Brigadér Halling House

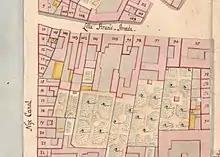
No. 100 seen in a detail from Christian Gedde's map of St. Ann's East Quarter, 1757

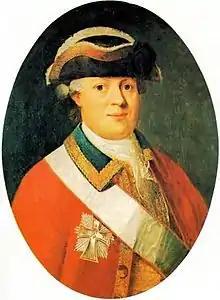
William Halling in 1776

The property was part of a much larger property in the late 17th century. It was listed as No. 28 in St. Ann's East Quarter by 1689 and owned by Admiral Marcus Rodsten,